Ramsay's Best Restaurant

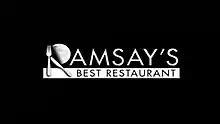
Title card

Ramsay's Best Restaurant is a television programme featuring British celebrity chef Gordon Ramsay broadcast on Channel 4. During the series restaurants from all over Britain competed in order to win the "Ramsay's Best Restaurant" title. The initial 16 restaurants were selected by Ramsay from a pool of some 12,000 entries submitted by Channel 4 viewers.